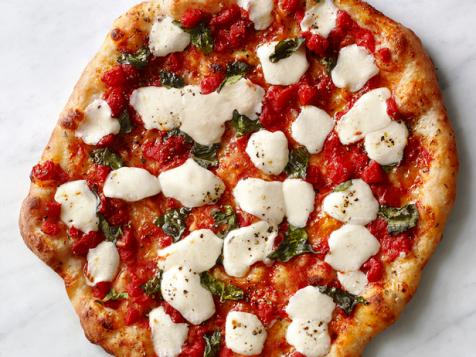
Dish: pizza